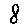
Label: 8